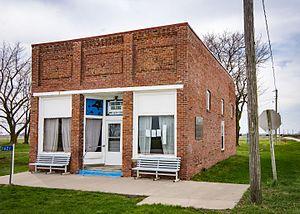
Beaconsfield est une ville du comté de Ringgold, en Iowa, aux États-Unis. Elle est fondée en 1881 et incorporée le 18 janvier 1990.